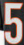
Number: 5